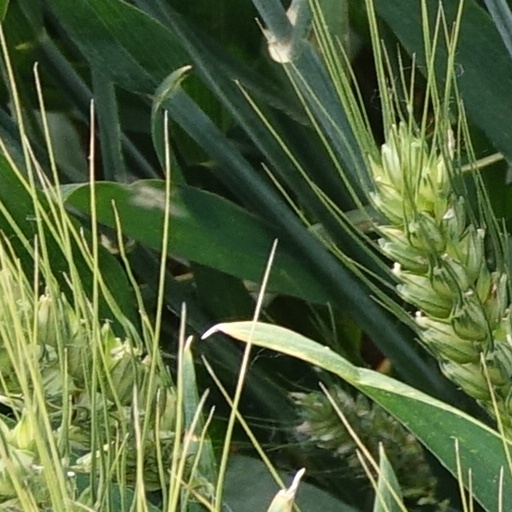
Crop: wheat